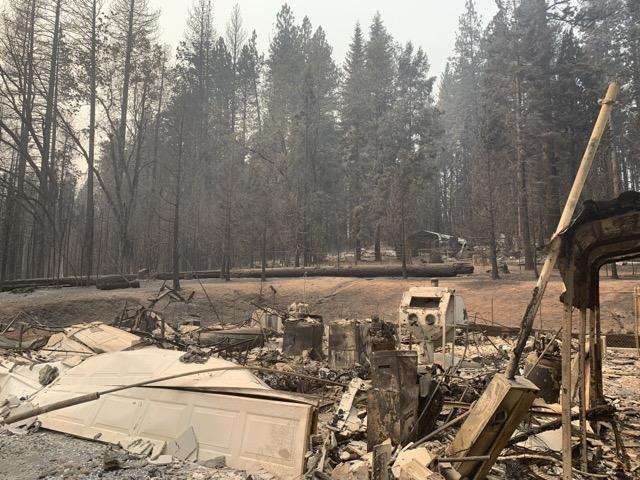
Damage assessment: destroyed